Bet ng Bayan

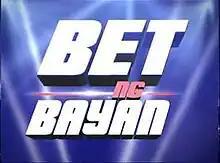
Title card

"Bet" is a 2014 Philippine television reality competition show broadcast by GMA Network. Hosted by Regine Velasquez and Alden Richards, it premiered on October 5, 2014. The show concluded on December 28, 2014 with a total of 13 episodes.